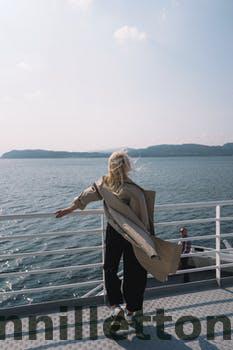
Label: Watermark